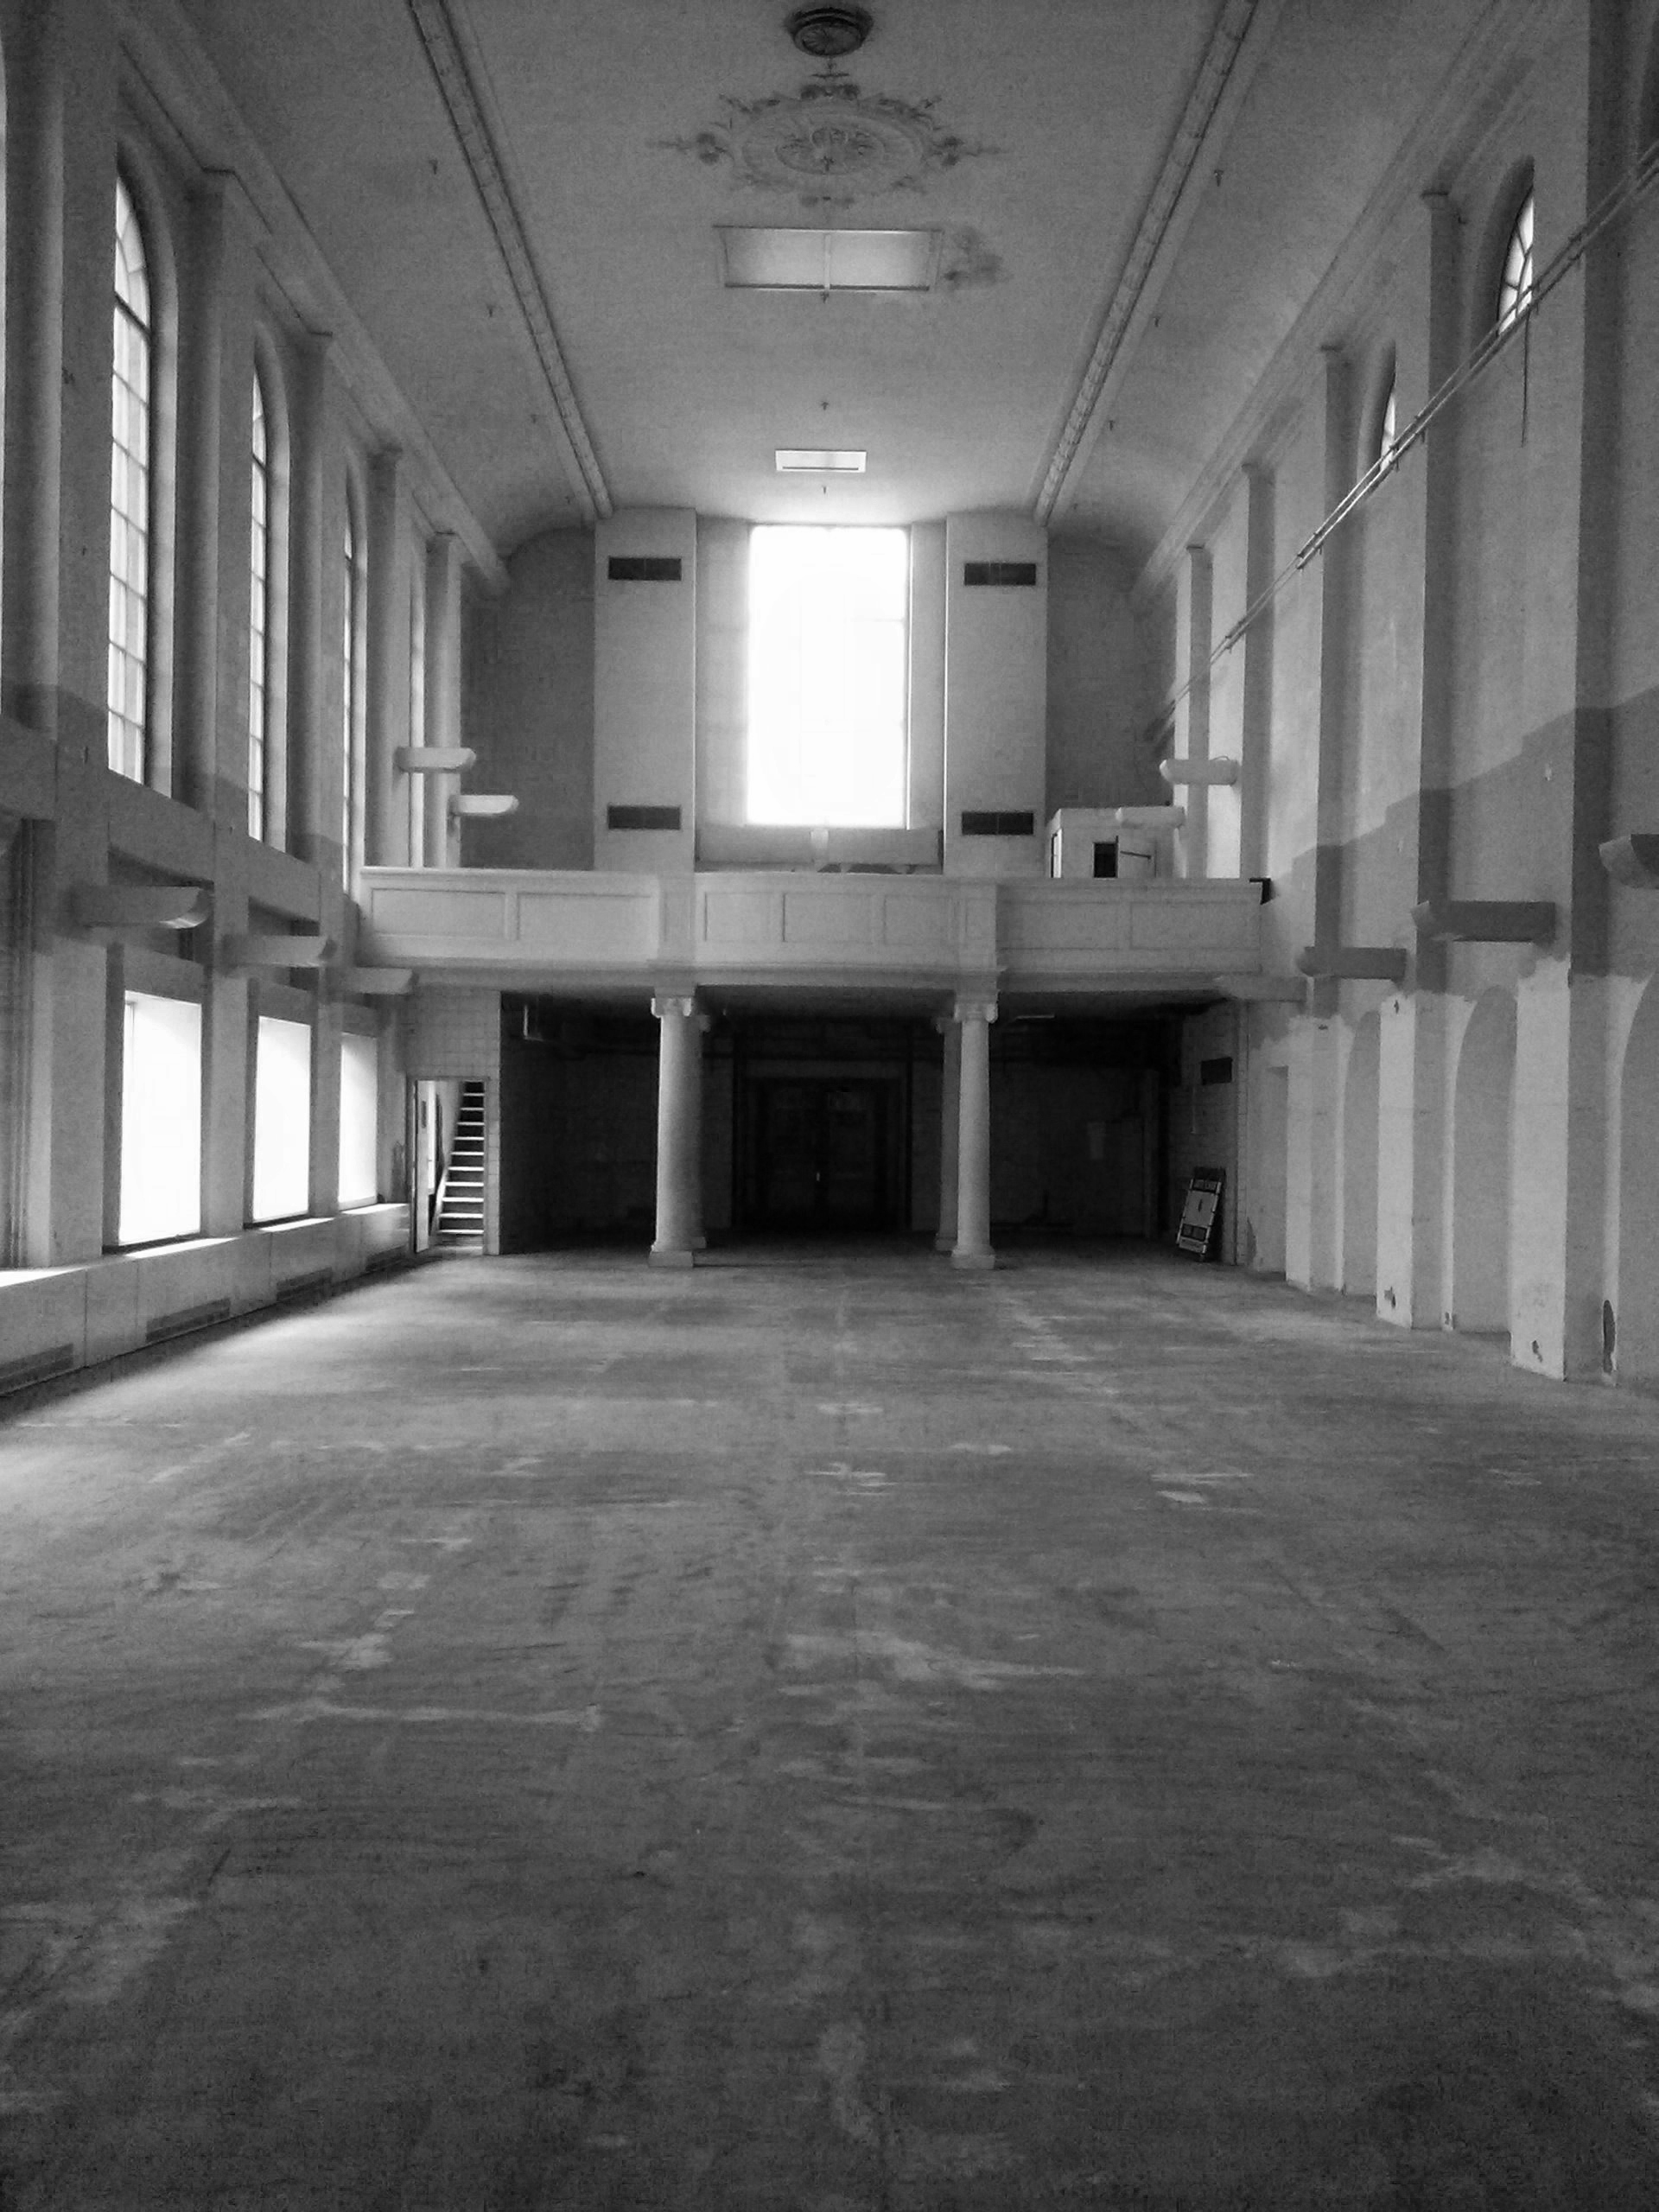
outdoor, light, black and white, architecture, structure, wood, white, house, floor, building, home, column, hall, darkness, church, nikon, historic, black, monochrome, interior design, blackandwhite, holland, nederland, netherlands, dutch, symmetry, outdoorphotography, urbanphotography, shape, paulvandevelde, pdvandevelde, padagudaloma, dordrecht, stadsfotografie, nederlandinfotos, historisch, voorstraat, urbanfotografie, stadswandeling, architectuur, visstraat, pvdvfotografie, pdvandeveldedordrecht, diep, rondjedordt, dedordtevaer, dutchphotography, nederlandsefotografie, dutchphotogaraphy, totallydutch, fotografienederland, hollandsefotografie, fotografieholland, fotosdordrecht, fotosvandordrecht, flooring, waalsekerk, hervormdekerk, walloonreformedchurch, urban area, monochrome photography